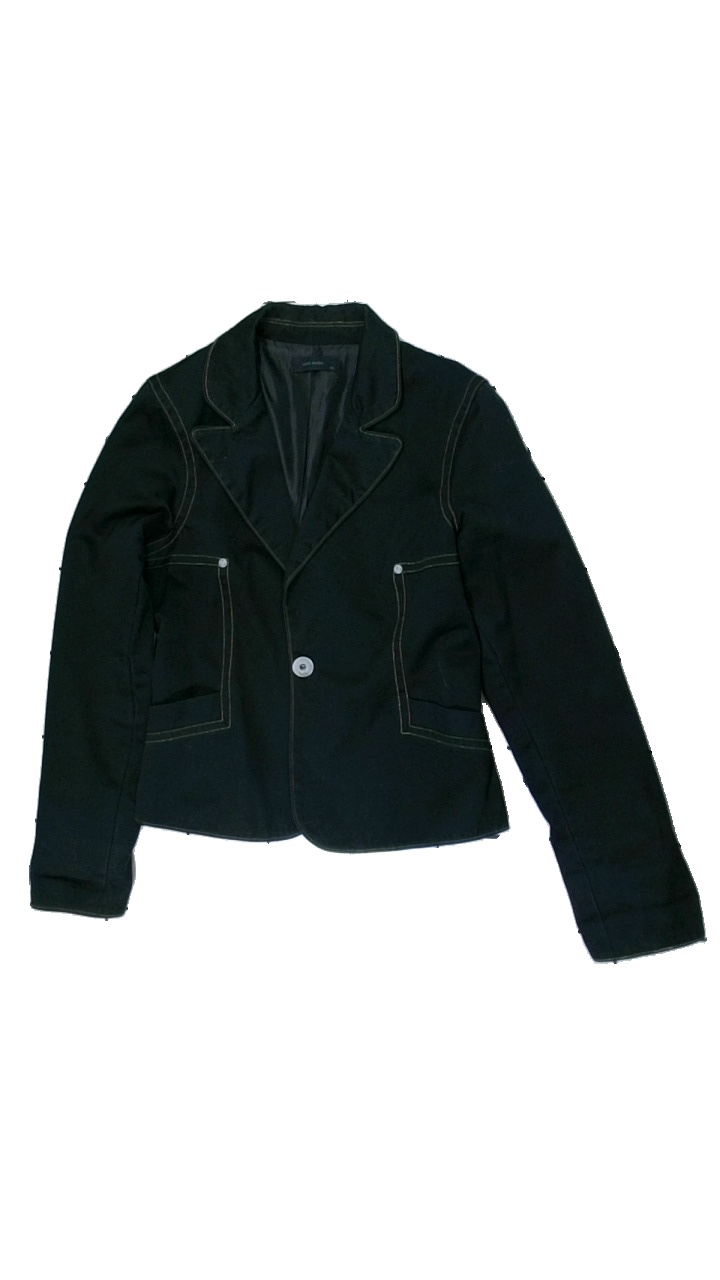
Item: Denim Jacket (Ladies)
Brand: Vero Moda
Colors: Black, Yellow
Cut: Regular
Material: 100% cotton
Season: All
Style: Denim
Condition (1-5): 5
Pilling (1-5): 5
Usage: Reuse
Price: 100-150